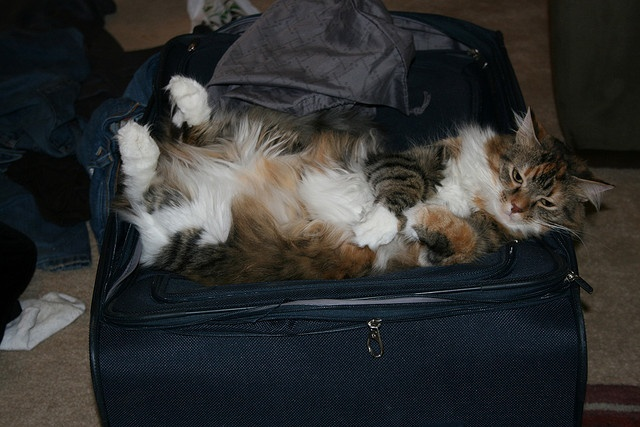
Fuzzy cat laying on it's back inside the opened luggage bag
The cat is lying on top of the suitcase.
A long haired cat lieing on its back in a big black chair.
a black orange white and black cat is laying in a suitcase
A longhaired cat resting on its back on top of a suitcase.